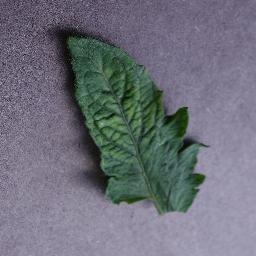
Label: Tomato___Tomato_mosaic_virus